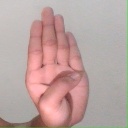
अक्षर: ब